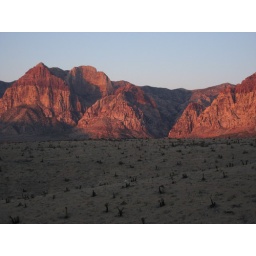
morning sun before cat in the hat